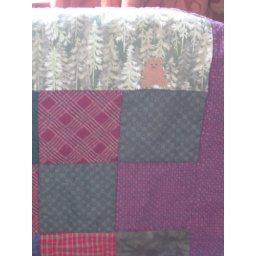
a close-up of the bear in the forest